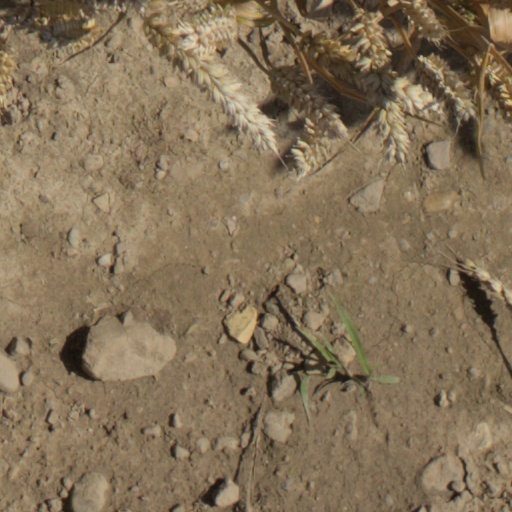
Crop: wheat